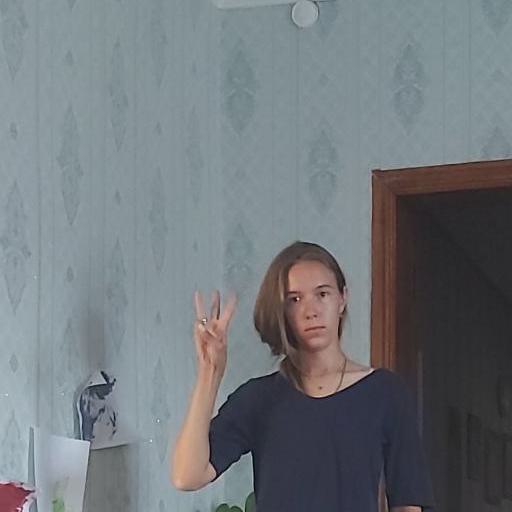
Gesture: three